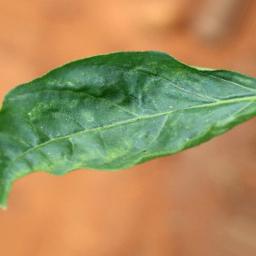
Label: mites_and_trips